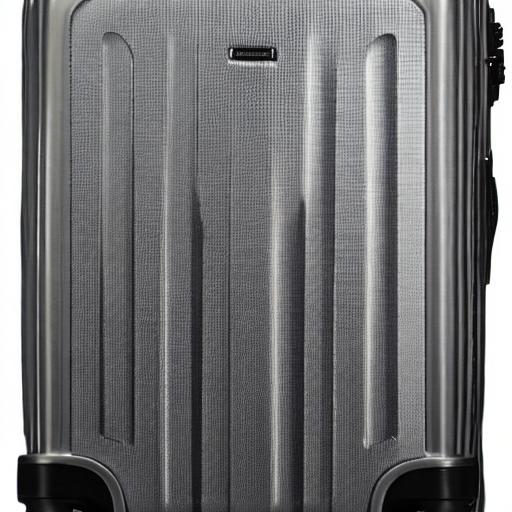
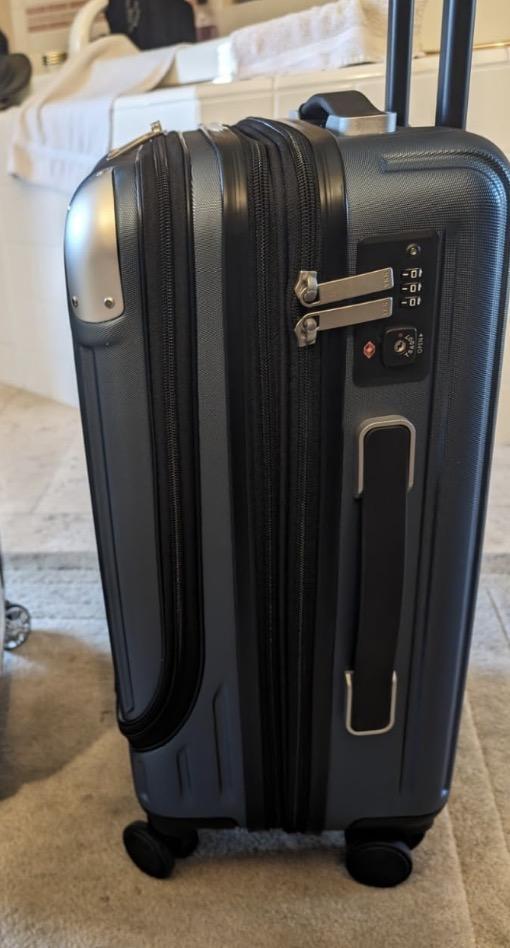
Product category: items_tea
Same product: no